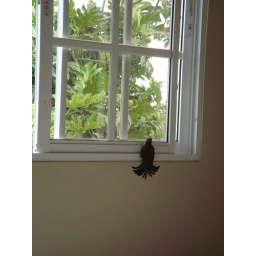
the bird in the bedroom